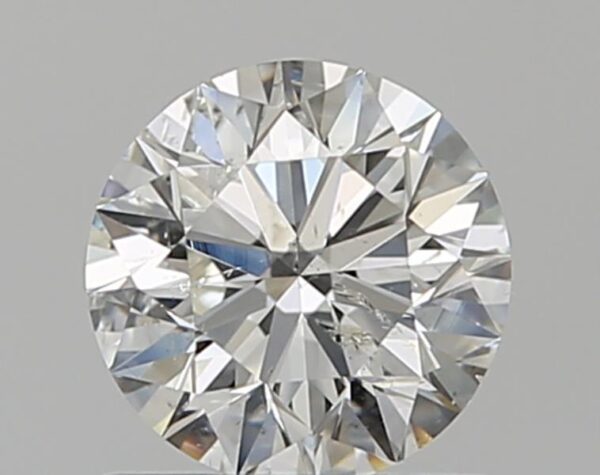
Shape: round
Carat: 0.72
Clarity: I1
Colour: H
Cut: EX
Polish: EX
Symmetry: EX
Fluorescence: N
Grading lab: GIA
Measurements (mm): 5.7 x 5.73 x 3.58